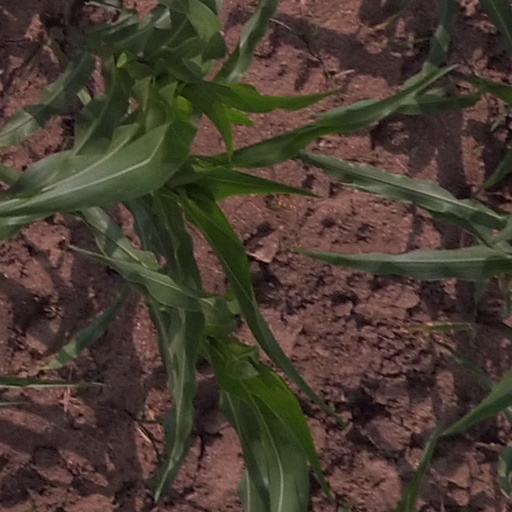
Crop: maize; corn